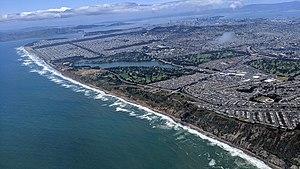
Daly City est une ville américaine, plus grande ville du comté de San Mateo en Californie, incorporée en 1911. Elle est située en bordure des villes de San Francisco, Brisbane, Pacifica, South San Francisco et Colma, tout près de la faille de San Andreas. Elle doit son nom à un homme d'affaires du nom de John Daly.